Blissfields

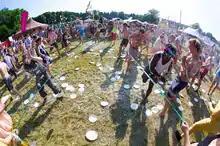
An official press photo of Blissfields Festival 2013 showing people at the event engaged in a pie fight game.

Blissfields was an annual music festival in Hampshire, England founded by Paul and Mel Bliss in 2001 at Bradley Farm, Bradley, near Alresford. In 2011 the festival moved to a new site in Vicarage Farm, Woodmancott near Winchester. The festival is currently 2,500 ticket capacity and has previously seen appearances from Mumford and Sons, Bastille, Laura Marling, Super Furry Animals, Tricky, Dizzee Rascal, Years & Years, and Wolf Alice.